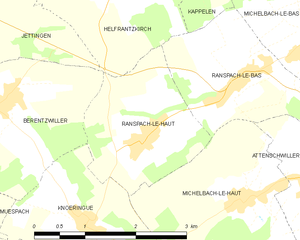
Carte des communes françaises